Hermel

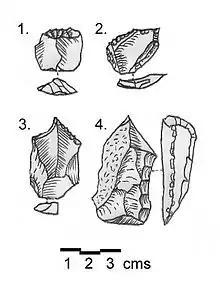

Hermel is a town in Baalbek-Hermel Governorate, Lebanon. It is the capital of Hermel District. Hermel is home to a Lebanese Red Cross First Aid Center. Hermel's inhabitants are predominantly Shia Muslims.